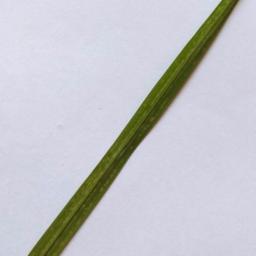
Label: Rice___Healthy